Outlet Collection Winnipeg

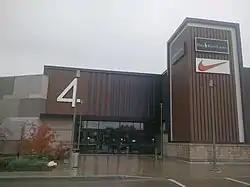

Outlet Collection Winnipeg is a fully-enclosed shopping centre development located on the intersection of Sterling Lyon Parkway and Kenaston Boulevard, in Winnipeg, Manitoba, Canada. It was developed by Ivanhoé Cambridge, a major Canadian real-estate company.